Burgess Meredith

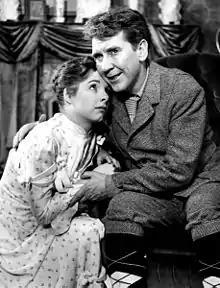
In "The Remarkable Mr. Pennypacker" (1953)

In 1929, he became a member of Eva Le Gallienne's Civic Repertory Theatre company in New York City. Although best known to the larger world audience for his film and television work, Meredith was an influential actor and director for the stage. He made his Broadway debut as Peter in Le Gallienne's production of "Romeo and Juliet" (1930) and became a star in Maxwell Anderson's "Winterset" (1935), which became his film debut the following year. His early life and theatre work were the subject of a "New Yorker" profile. In 1935, he starred along with Hugh Williams at the Martin Beck Theatre in John Van Druten's "Flowers of the Forest".